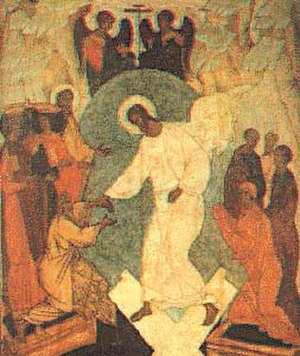
Jesu opstandelse / Betydningen af Jesu opstandelse for kristendommen
Russisk opstandelsesikon fra det 16. århundrede: Jesus står i midten og stamper på Døden og Helvedes porte. Jesus holder Adam i sin venstre hånd, og til højre glæder Eva sig. I baggrunden glæder fædrene og profeterne sig.
Jesu opstandelse er en vigtig del af evangeliernes beretning om Jesus og var ved udbredelsen af budskabet om Jesus en central del af forkyndelsen. Ligeledes har opstandelsen gennem kirkehistorien været en af kristendommens vigtigste dogmer, jf. den apostolske og nikænske trosbekendelserne.